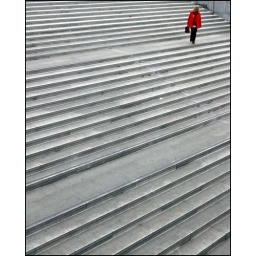
woman in red dress